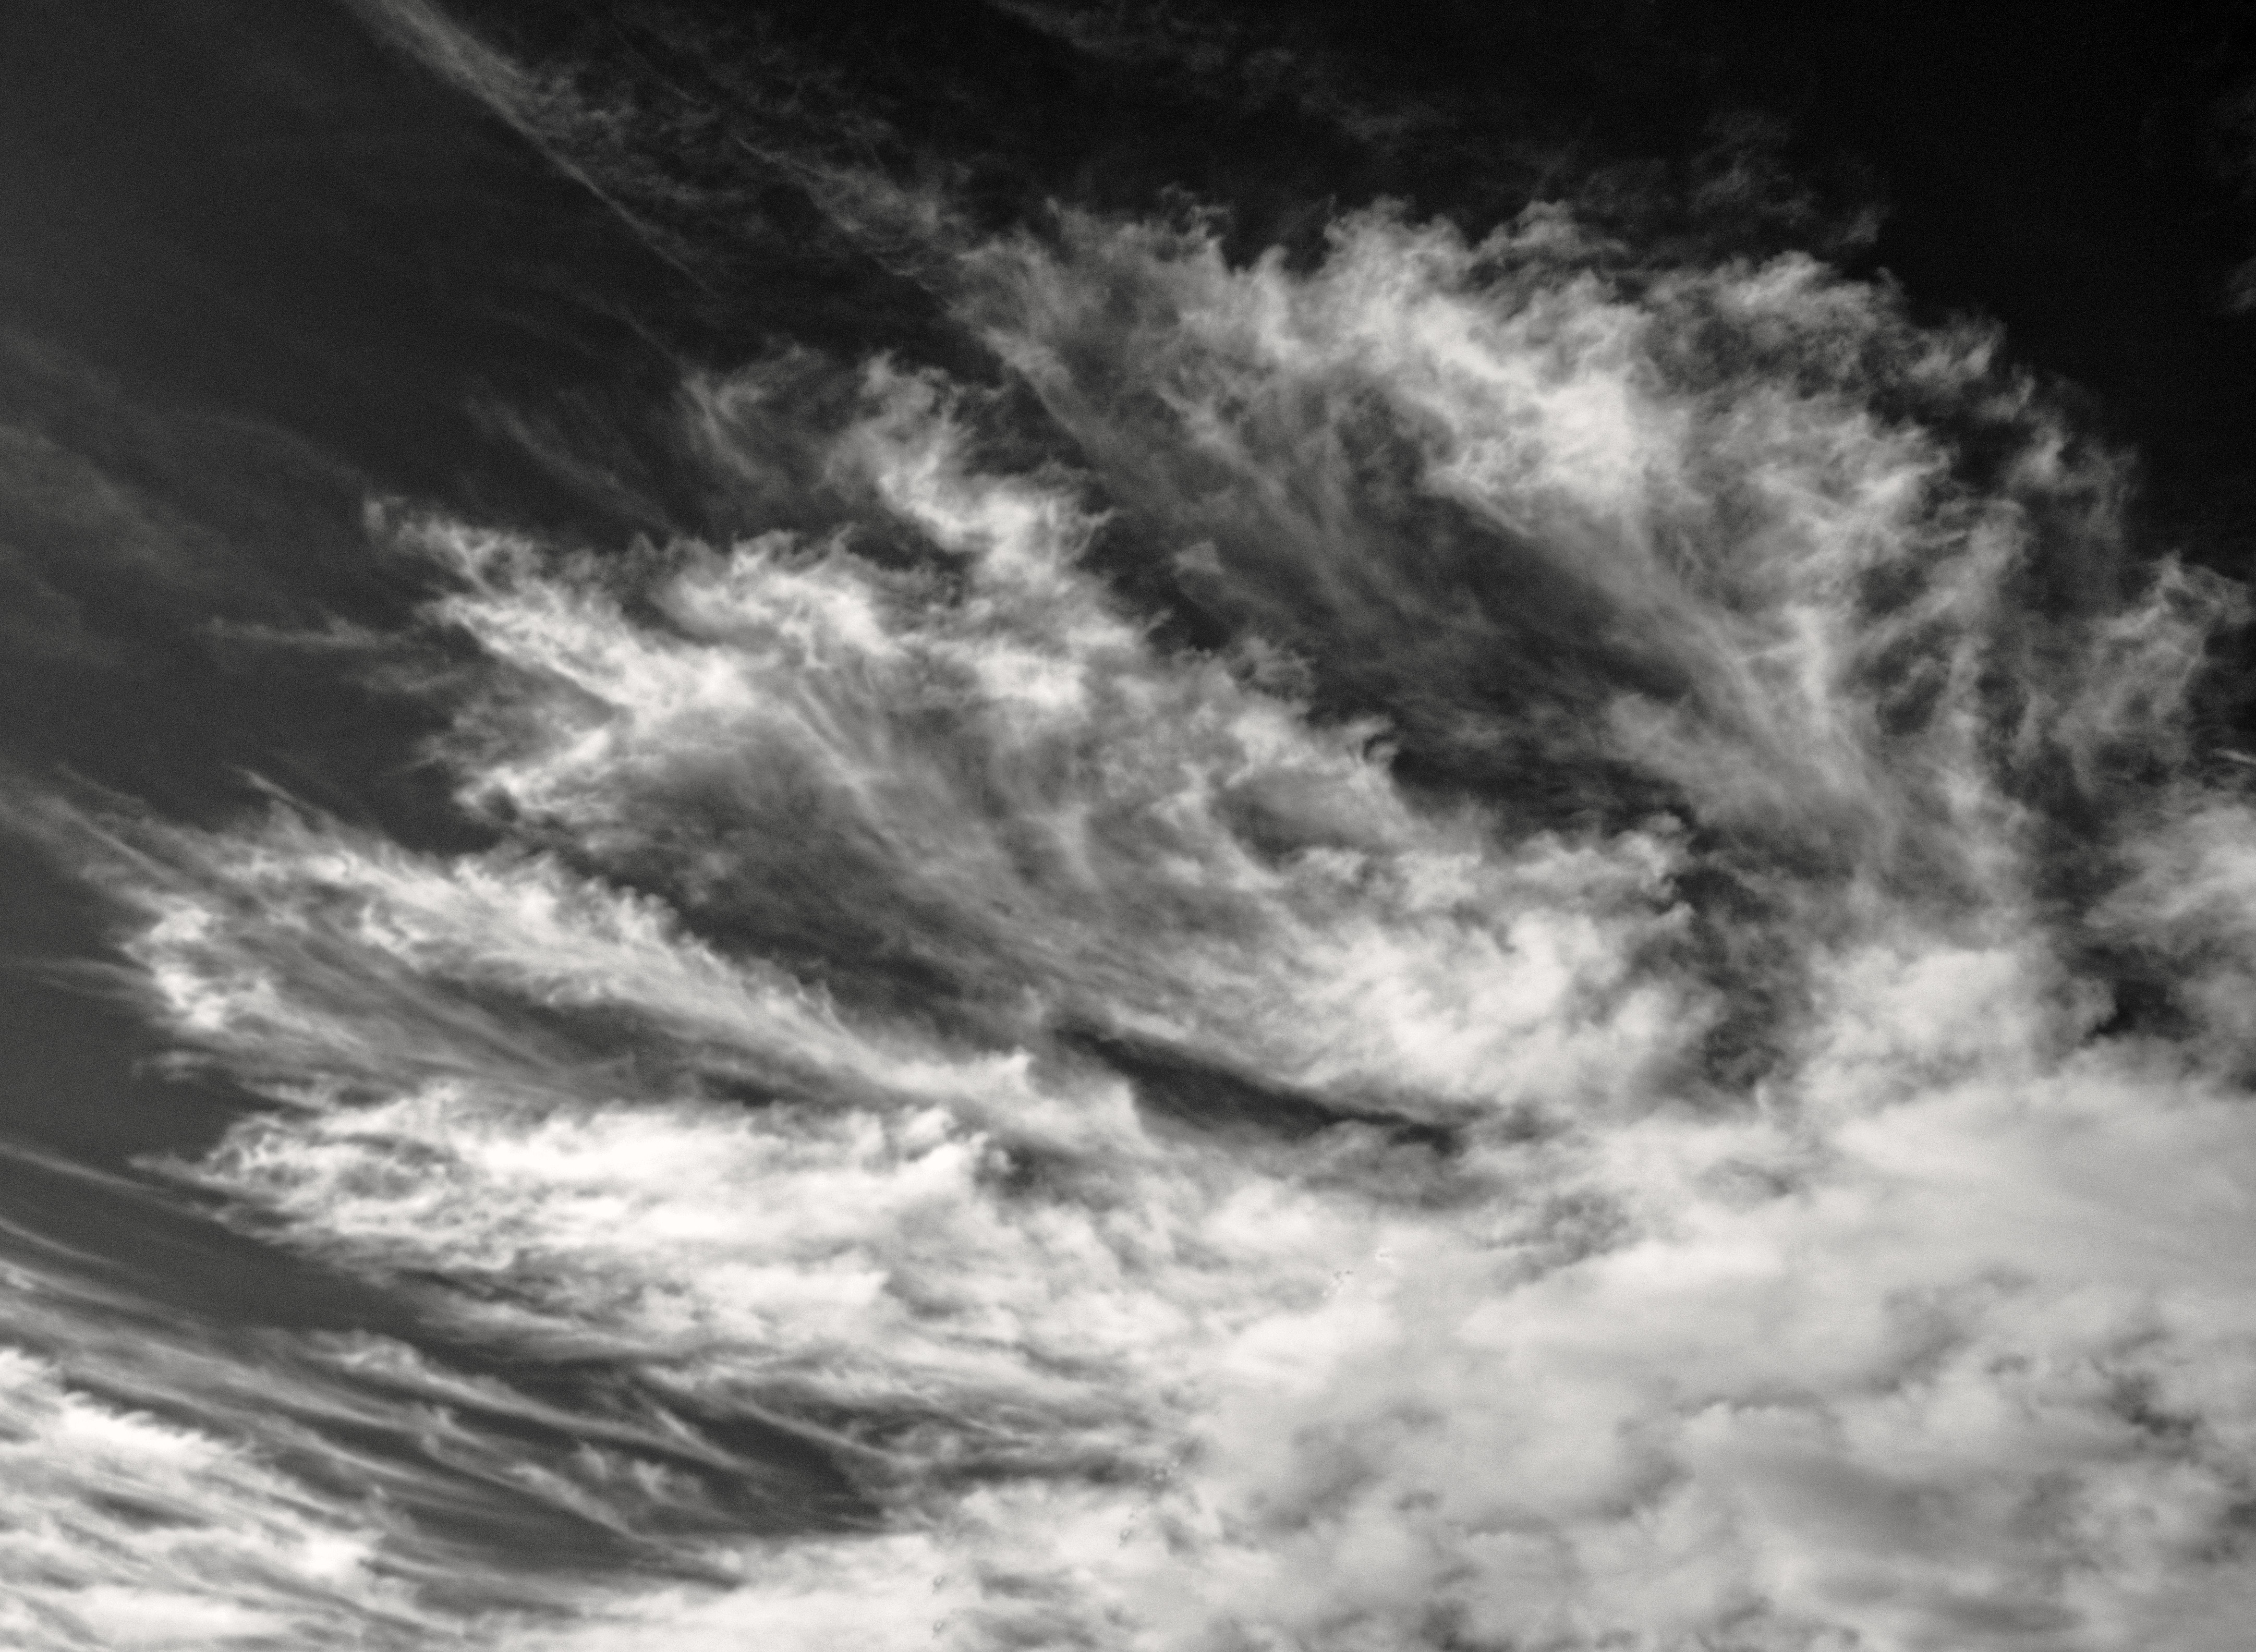
cloud, black and white, sky, wave, atmosphere, storm, darkness, monochrome, above, clouds, meteorological phenomenon, monochrome photography, wind wave